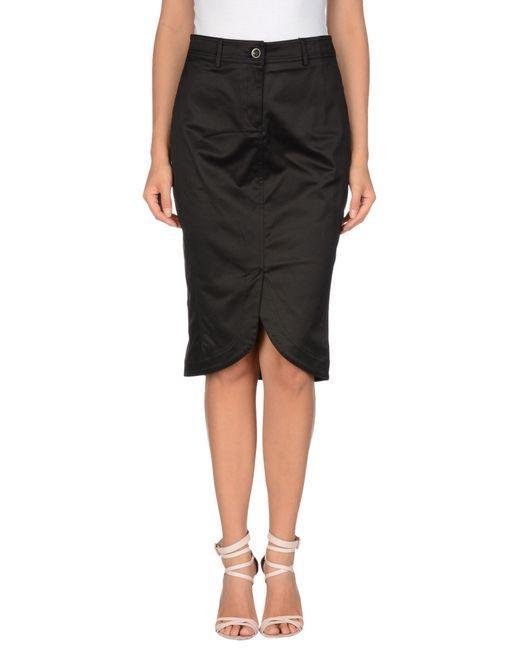
schwarzer asymmetrischer Midi-Bleistiftrock, weiches Material